Greene and Greene

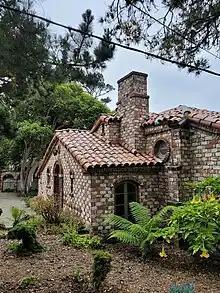
Charles Sumner Greene's Studio, Carmel-By-The-Sea

The Greene Brothers first impression of Japanese Architecture came during their relocation to Pasadena, California, on their westward journey, the brothers attended the World's Columbian Exposition in Chicago. On display, were formal works of the Japanese government in the form of the Ho-o-den exhibit, a scale replica of a temple in Uji, Japan. The half scale replica of the Ho-o-den of Byōdō-in provided an exemplary showcase of Japanese architecture. One year later, Intrigued by the exhibit in Chicago, the Greene Brothers visited the Japanese hill and water Gardens at an exposition in San Francisco. The influence of Japanese design began popping up in the Greene Brothers projects after Charles Greene's visit to St. Louis in 1904 where he attended the Louisiana Purchase Exposition.